Gujarat

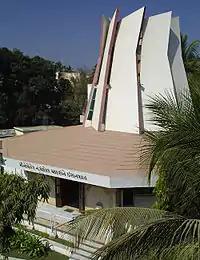
A modern Zoroastrian Agiary in Western India

After the Ghoris had assumed a position of Muslim supremacy over North India, Qutbuddin Aibak attempted to conquer Gujarat and annexe it to his empire in 1197, but failed in his ambitions. An independent Muslim community continued to flourish in Gujarat for the next hundred years, championed by Arab merchants settling along the western coast. From 1297 to 1300, Alauddin Khalji, the Turko-Afghan Sultan of Delhi, destroyed the Hindu metropolis of Anhilwara and incorporated Gujarat into the Delhi Sultanate. After Timur sacked Delhi at the end of the 14th century, weakening the Sultanate, Gujarat's Muslim Khatri governor Zafar Khan Muzaffar (Muzaffar Shah I) asserted his independence, and his son, Sultan Ahmed Shah (ruled 1411–1442), established Ahmedabad as the capital. Khambhat eclipsed Bharuch as Gujarat's most important trade port. Gujarat's relations with Egypt, which was then the premier Arab power in the Middle East, remained friendly over the next century and the Egyptian scholar, "Badruddin-ad-Damamimi", spent several years in Gujarat in the shade of the Sultan before proceeding to the Bahmani Sultanate on the Deccan Plateau.